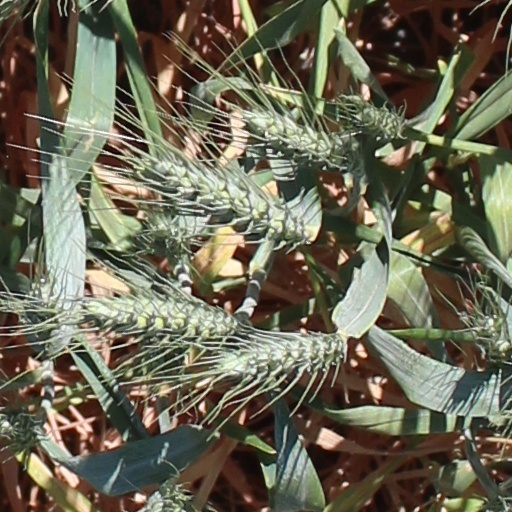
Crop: wheat